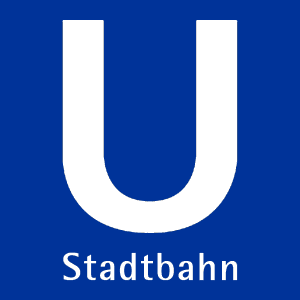
Le métro léger de Stuttgart est né de la transformation du réseau de tramway de Stuttgart. Sa naissance remonte à 1961, lorsque le conseil municipal choisit d'enterrer les voies de tramway en centre-ville, et de les installer en site propre en surface à la périphérie.